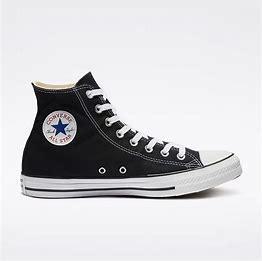
Brand: Converse
Model: Chuck Taylor All Star Hi